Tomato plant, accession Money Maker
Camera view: tilt-top (135 deg); turntable rotation: 60 degrees
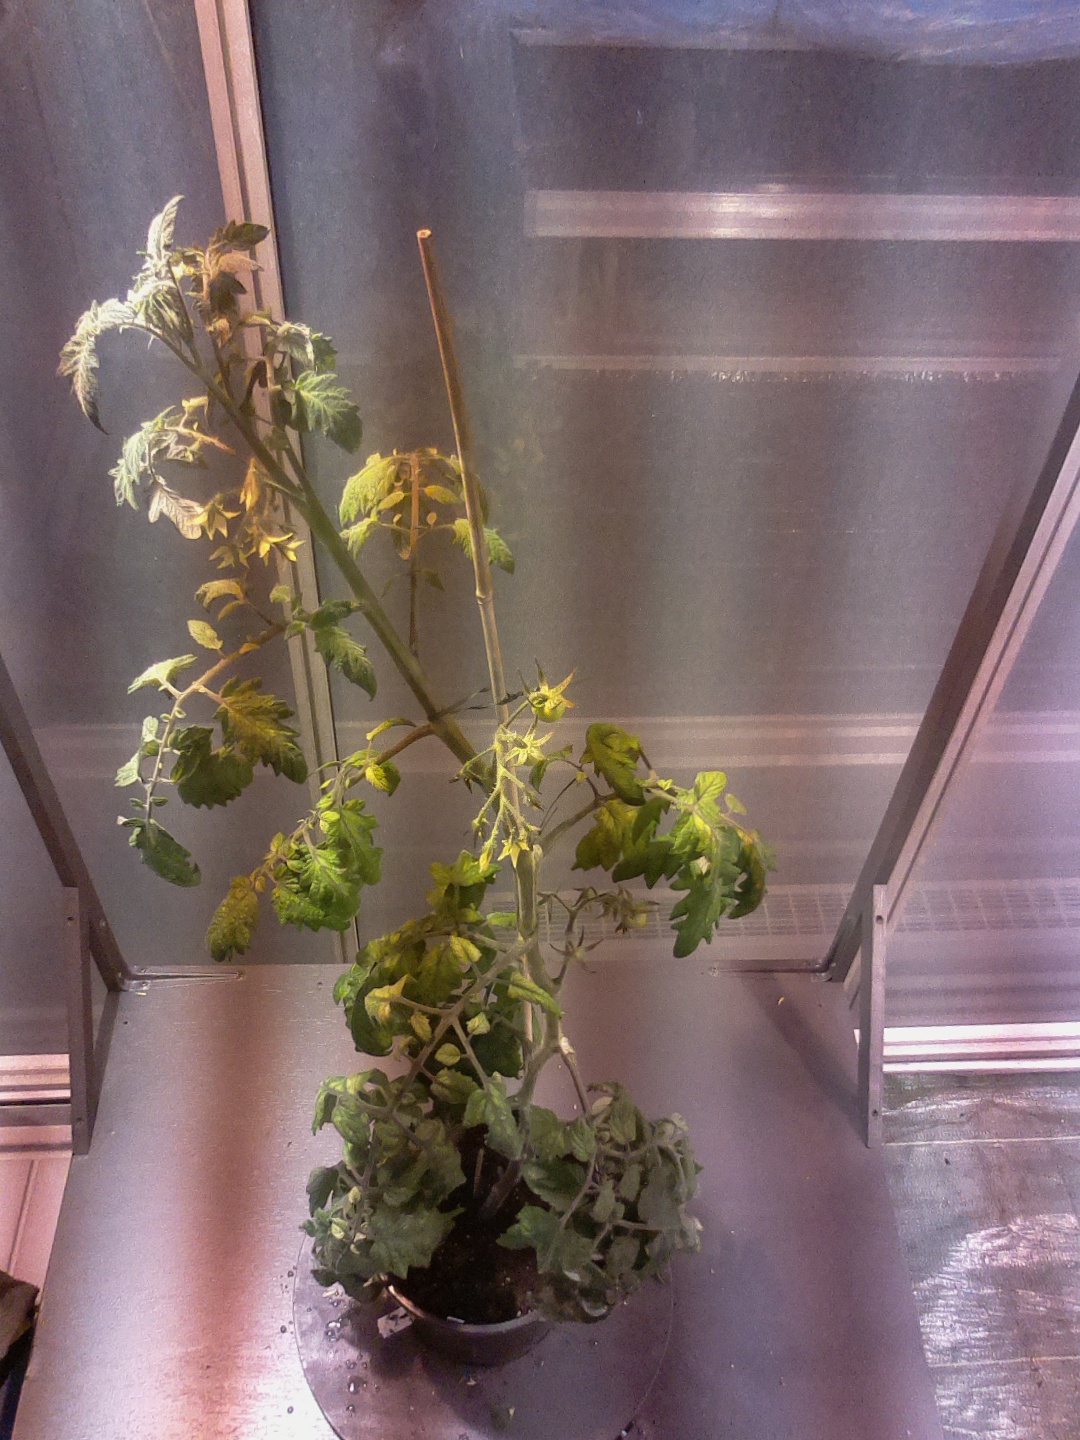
BBCH growth stage 72: 20%-30% of final fruit size